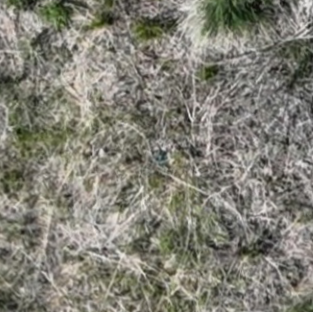
Month: may
Dye color: blue
Dye concentration: low